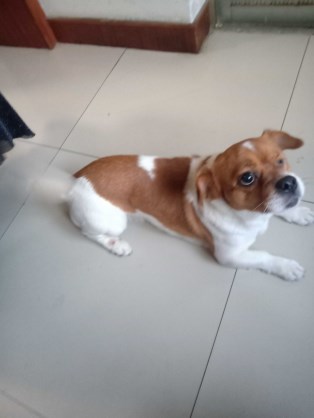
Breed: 3336-n000121-chinese_rural_dog